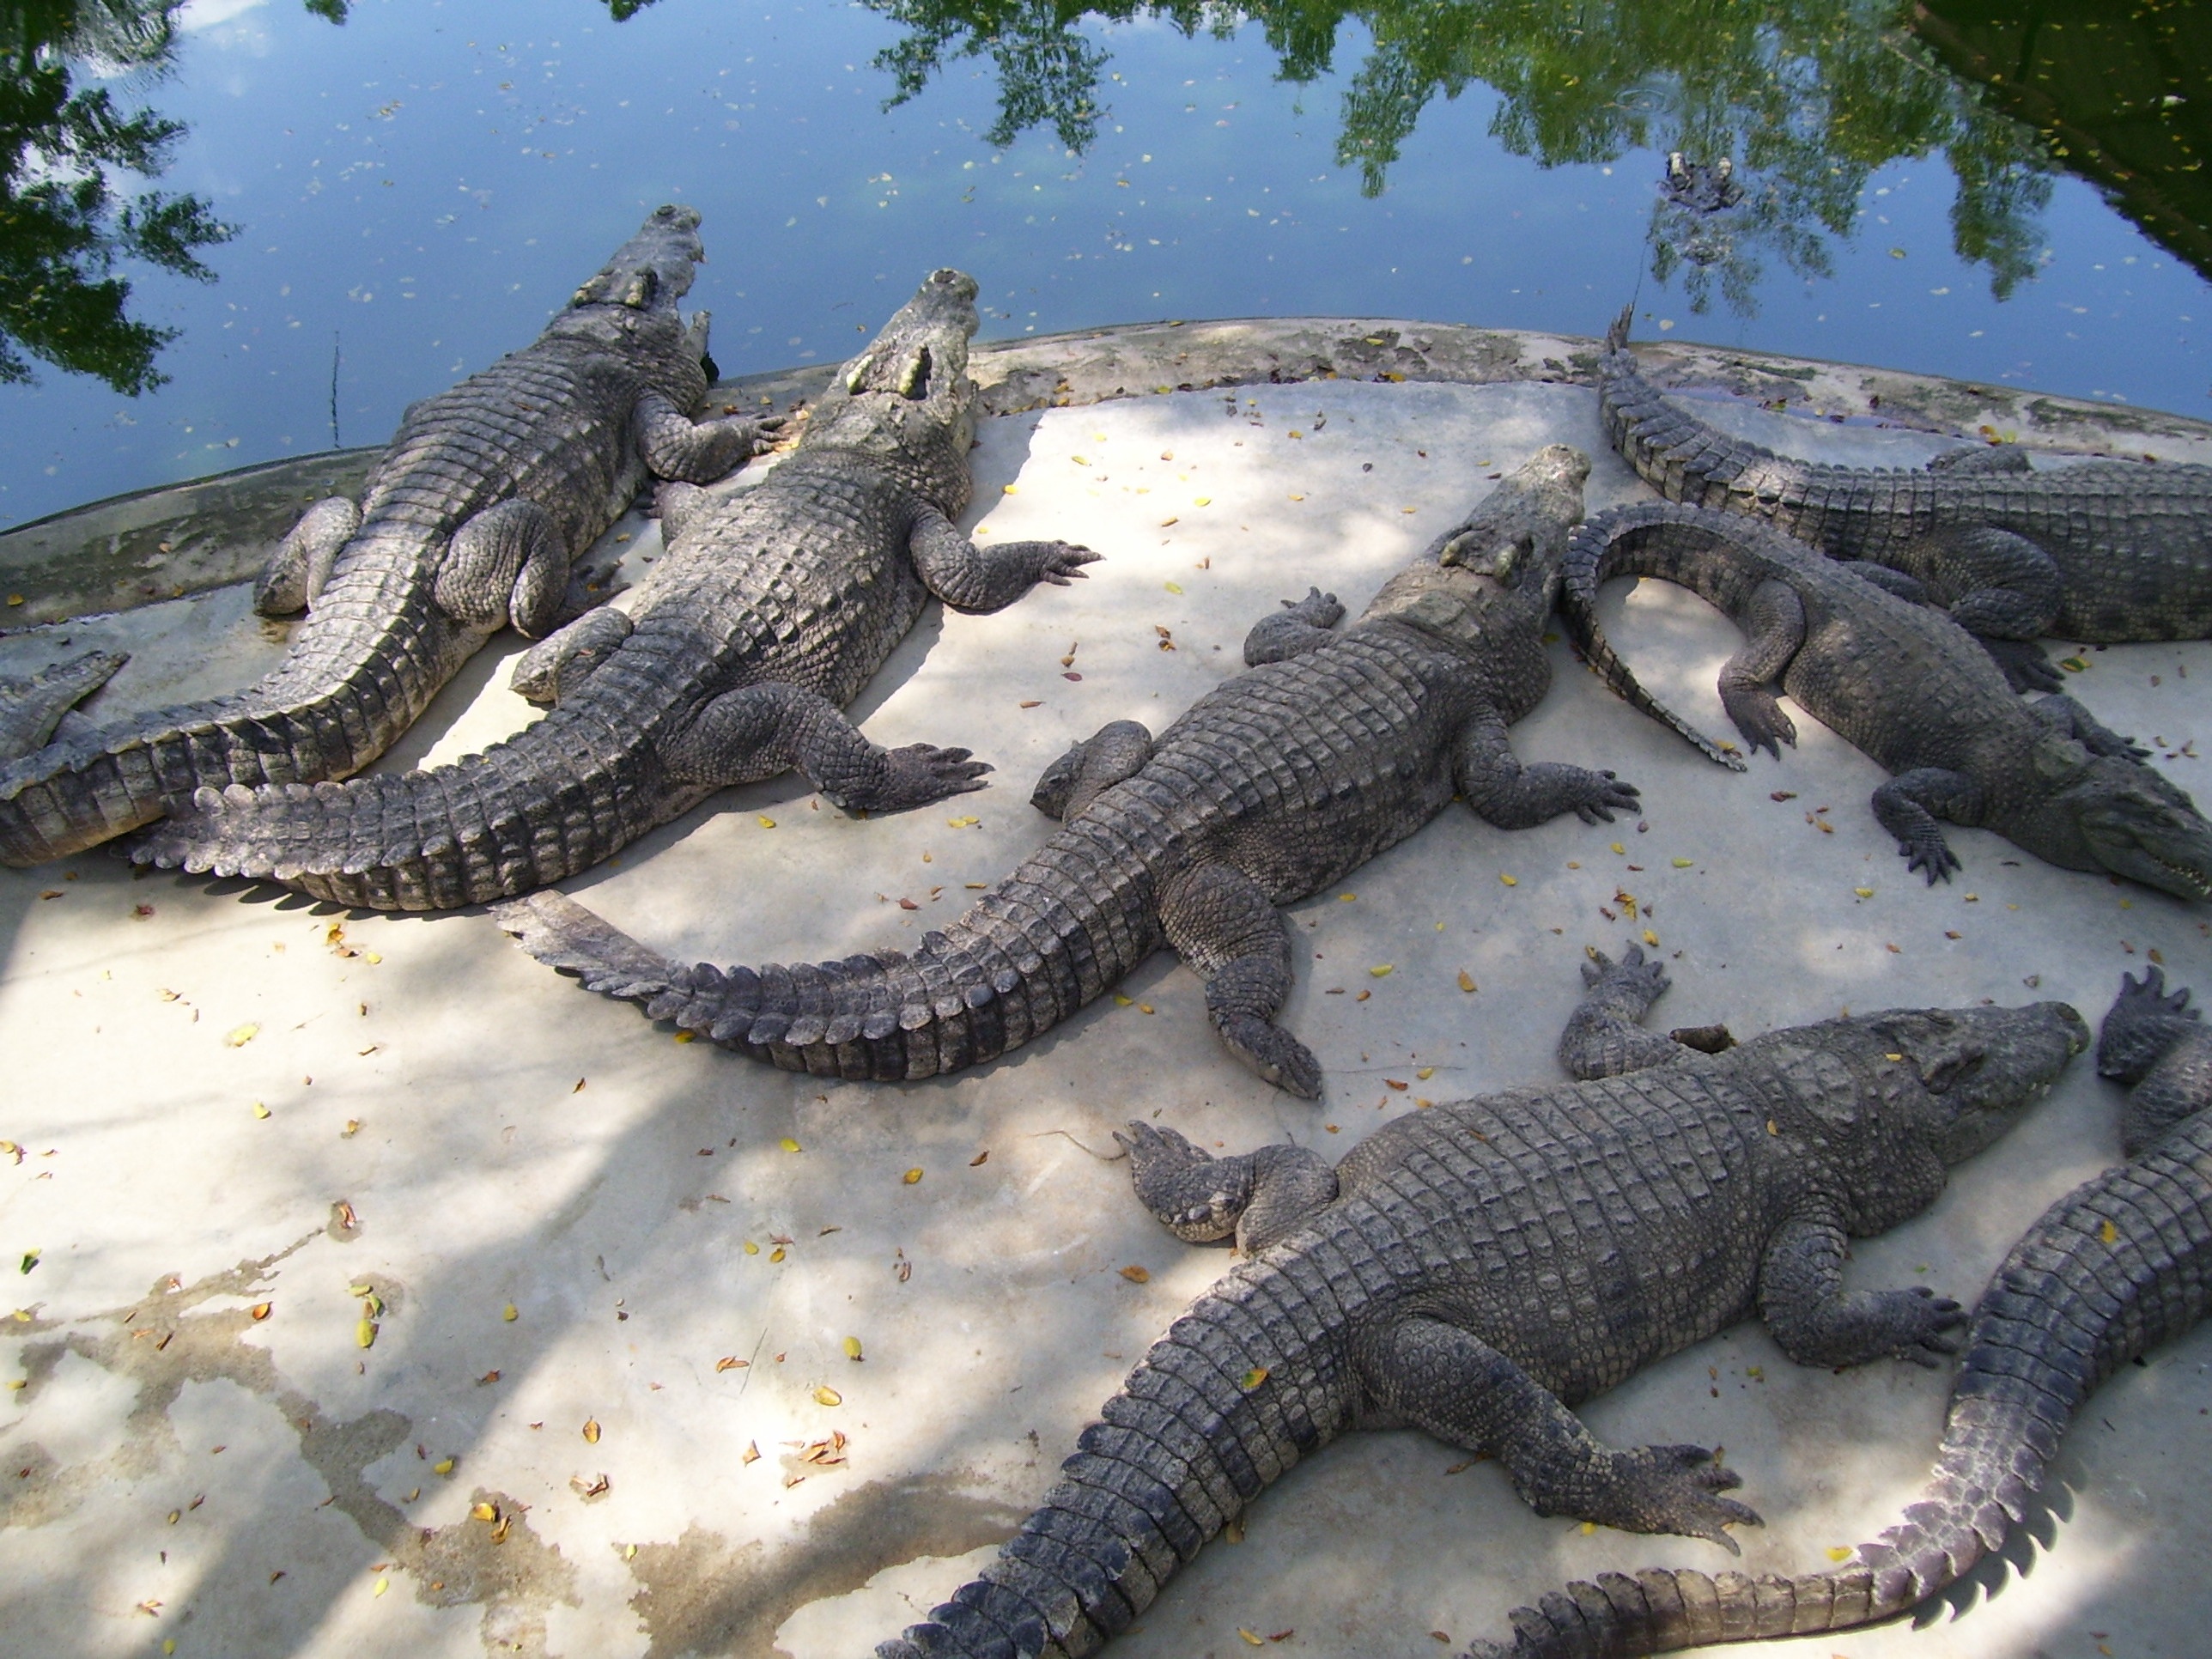
wildlife, reptile, fauna, crocodile, alligator, animals, vertebrate, crocodiles, the water, crocodilia, american alligator, gharial, nile crocodile